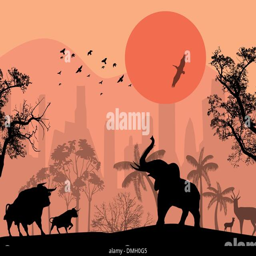
wild animals in the city park